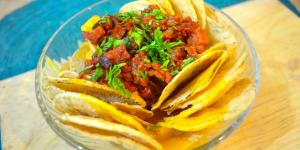
nachos con carne